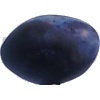
Label: Plum 3